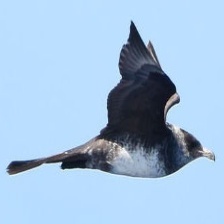
Species: POMARINE JAEGER
Scientific name: STERCORARIUS POMARINUS